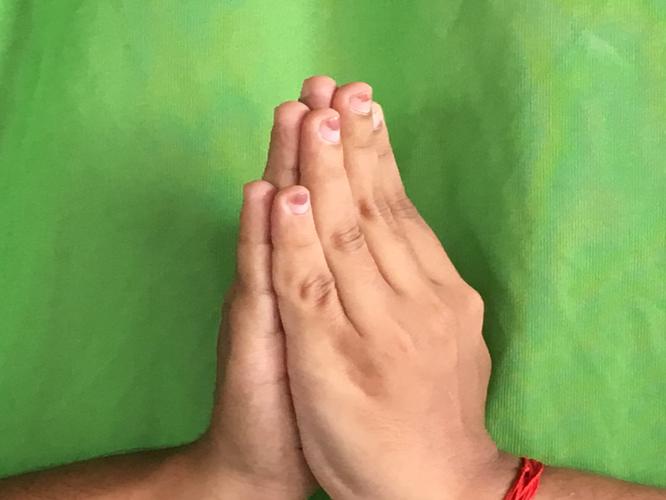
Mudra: Anjali
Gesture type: double_hand